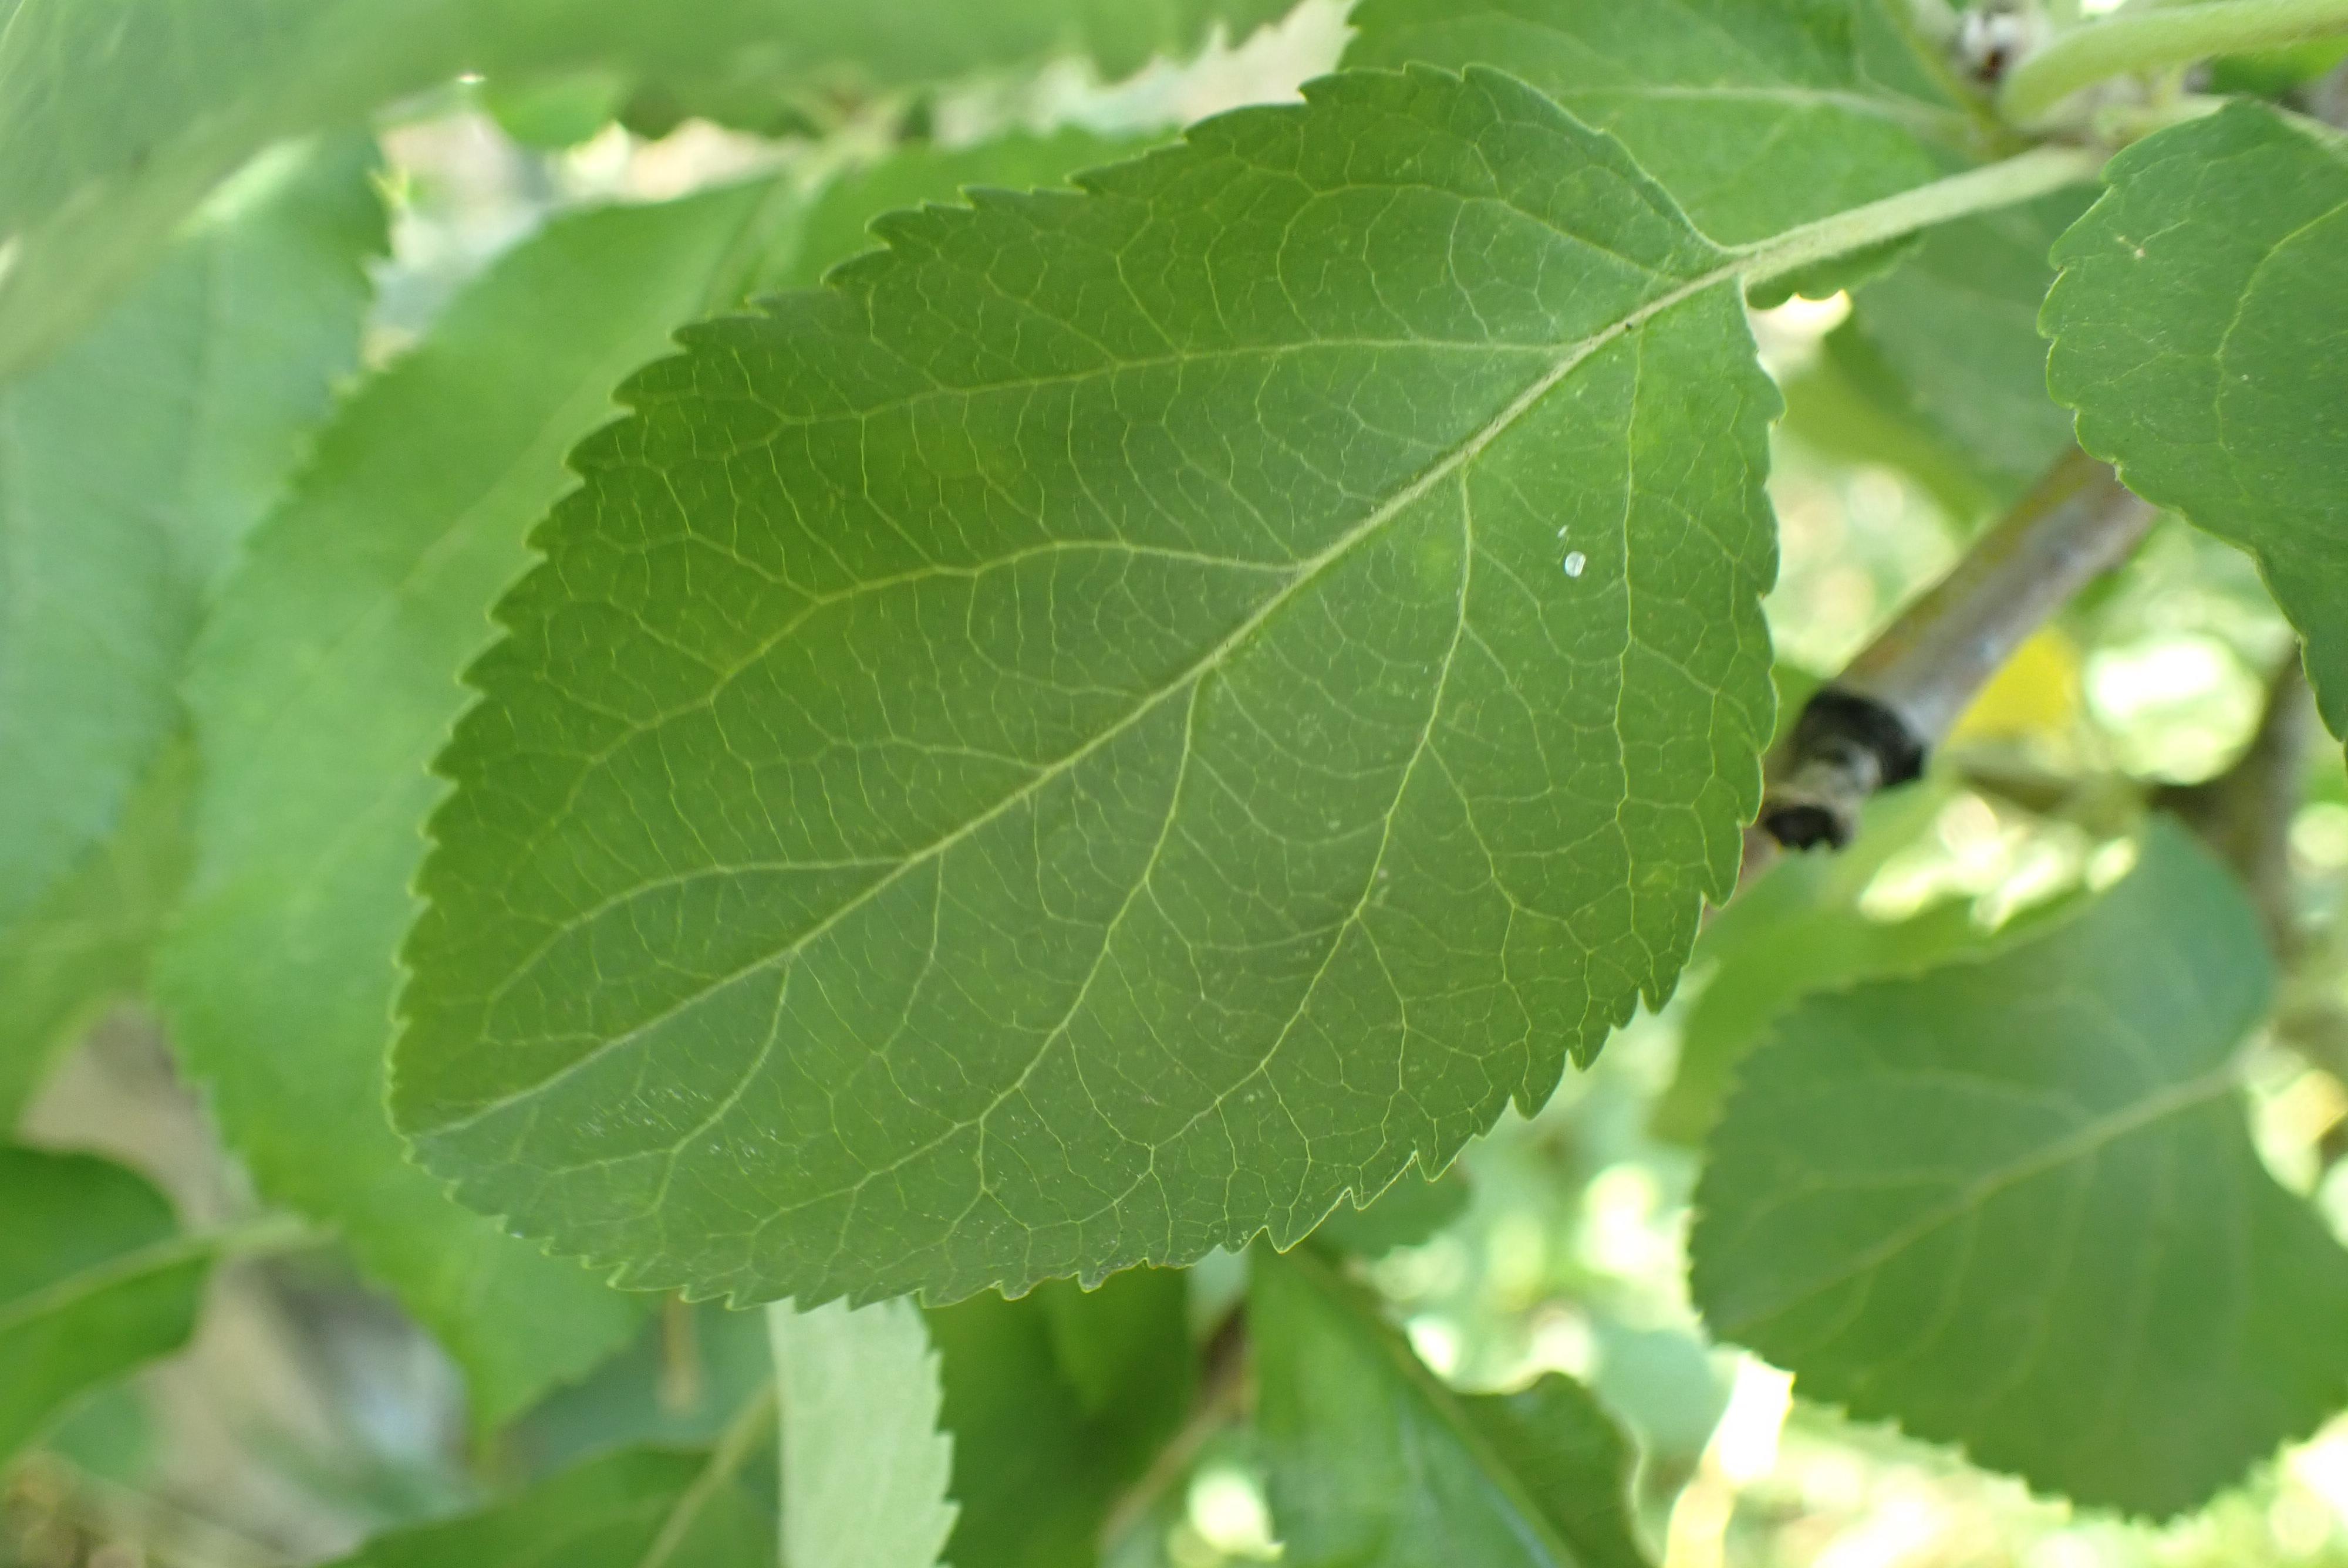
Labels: healthy